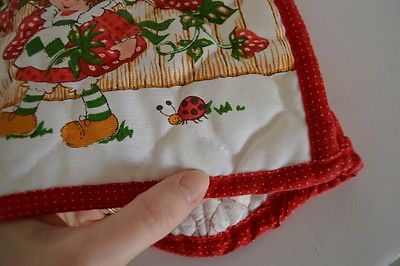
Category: toaster